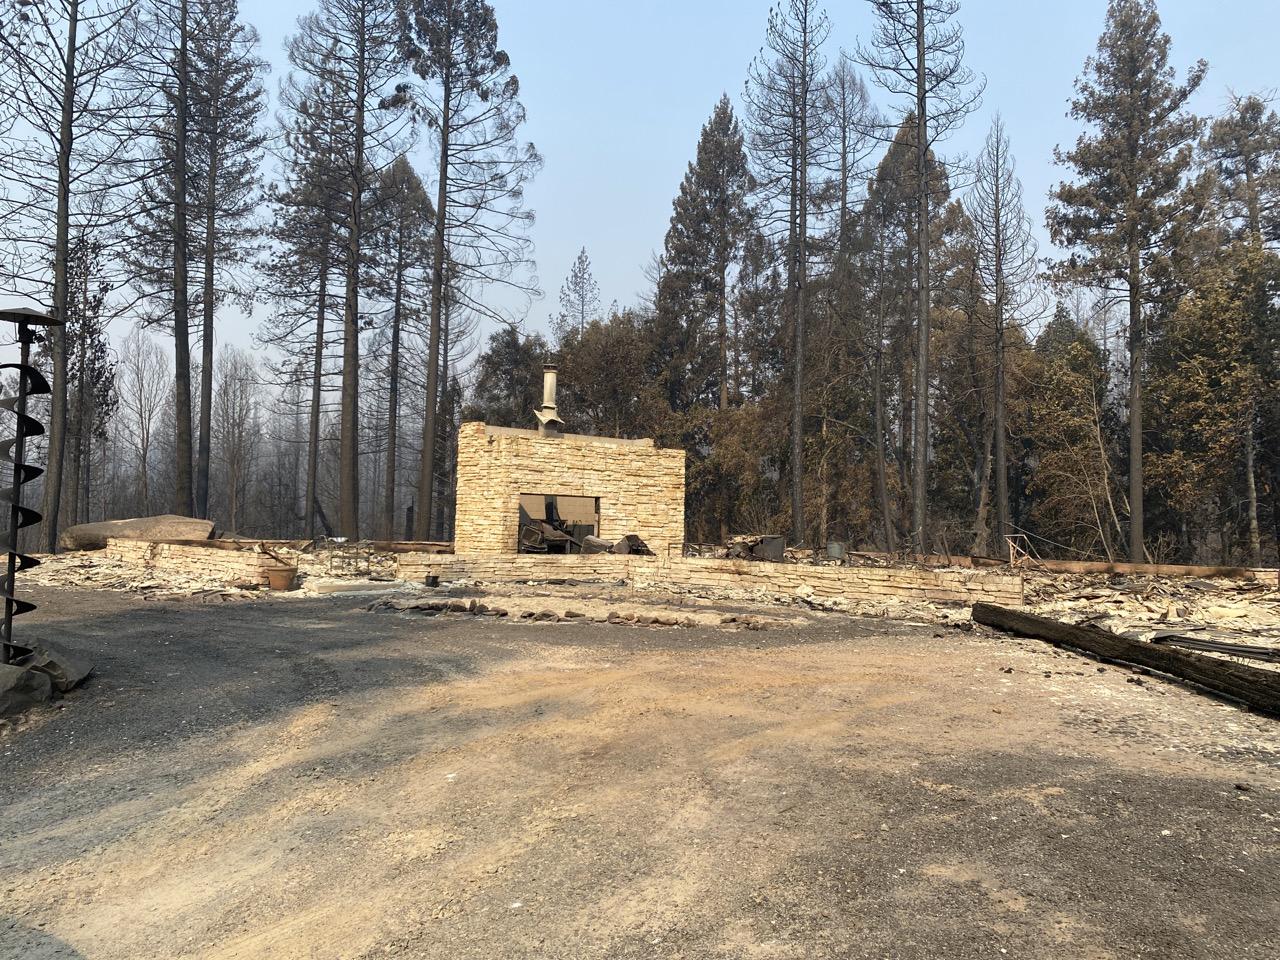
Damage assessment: destroyed